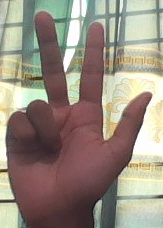
ASL sign: 3